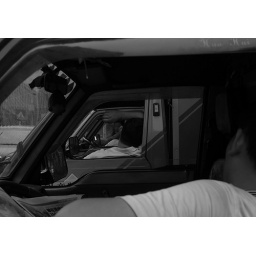
The divers waiting for customer were sleeping in their cars